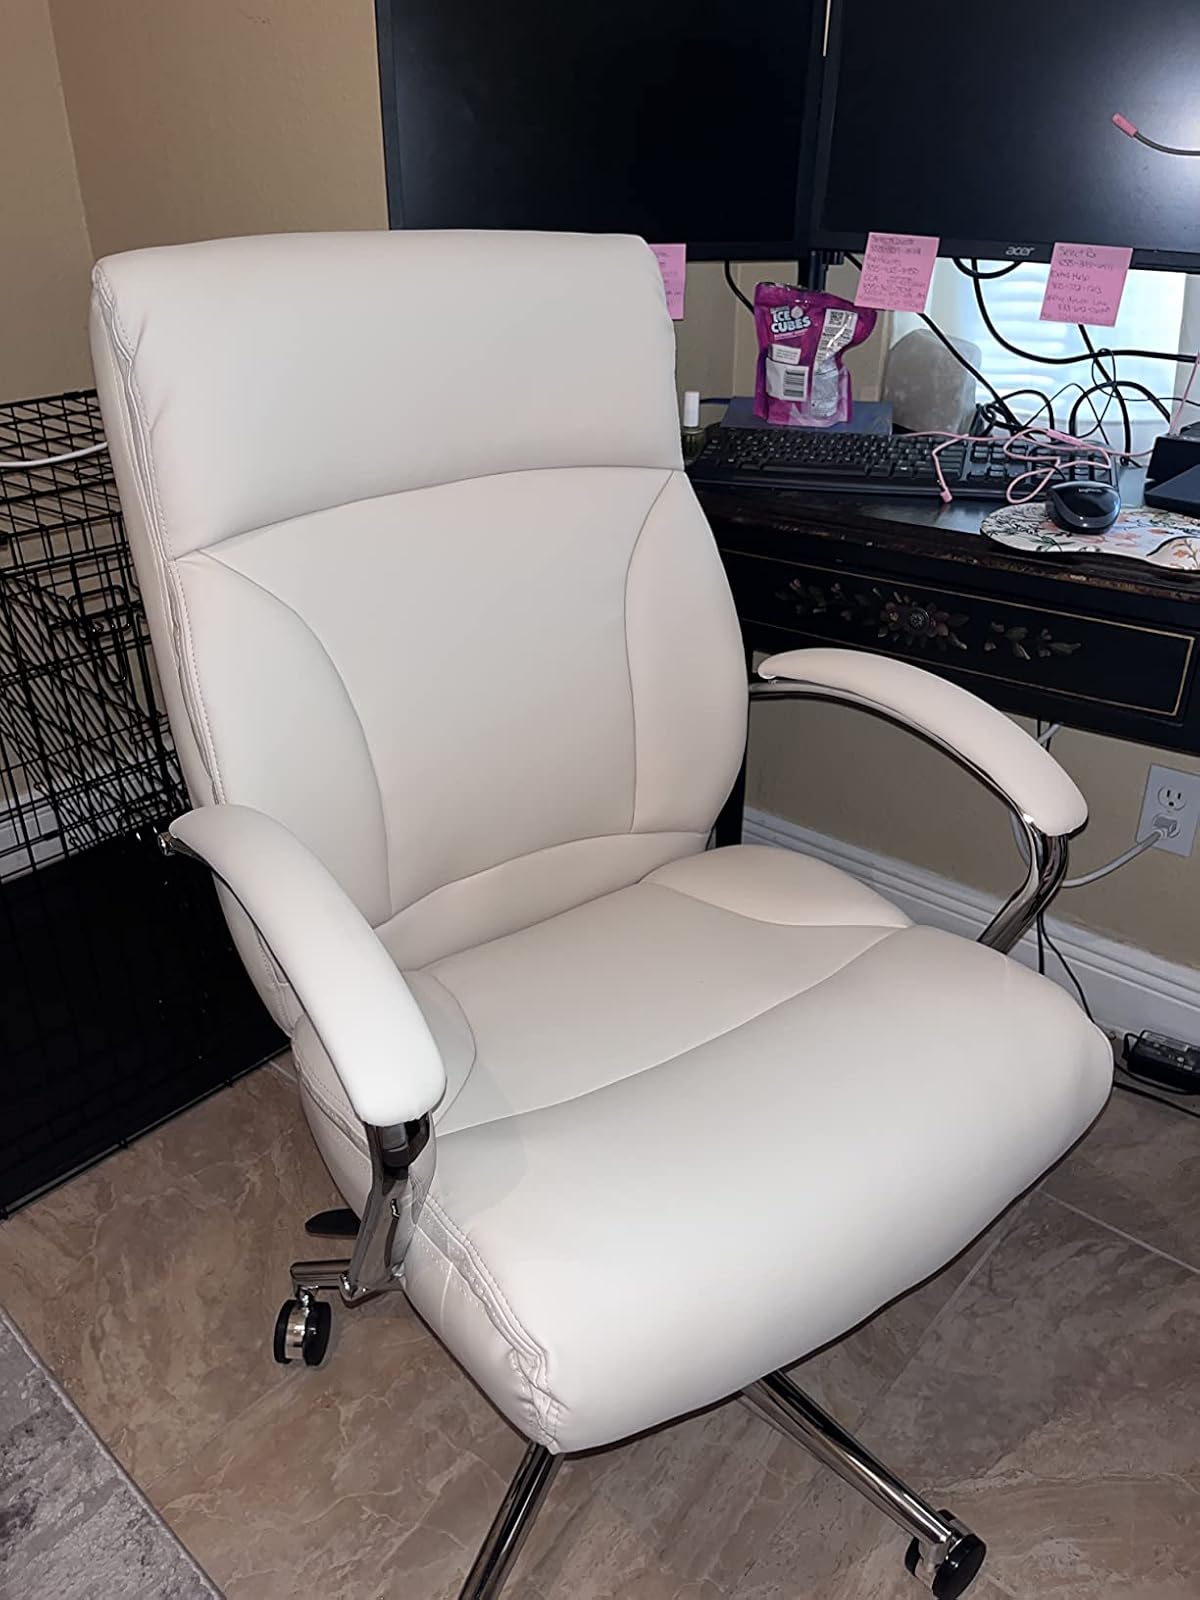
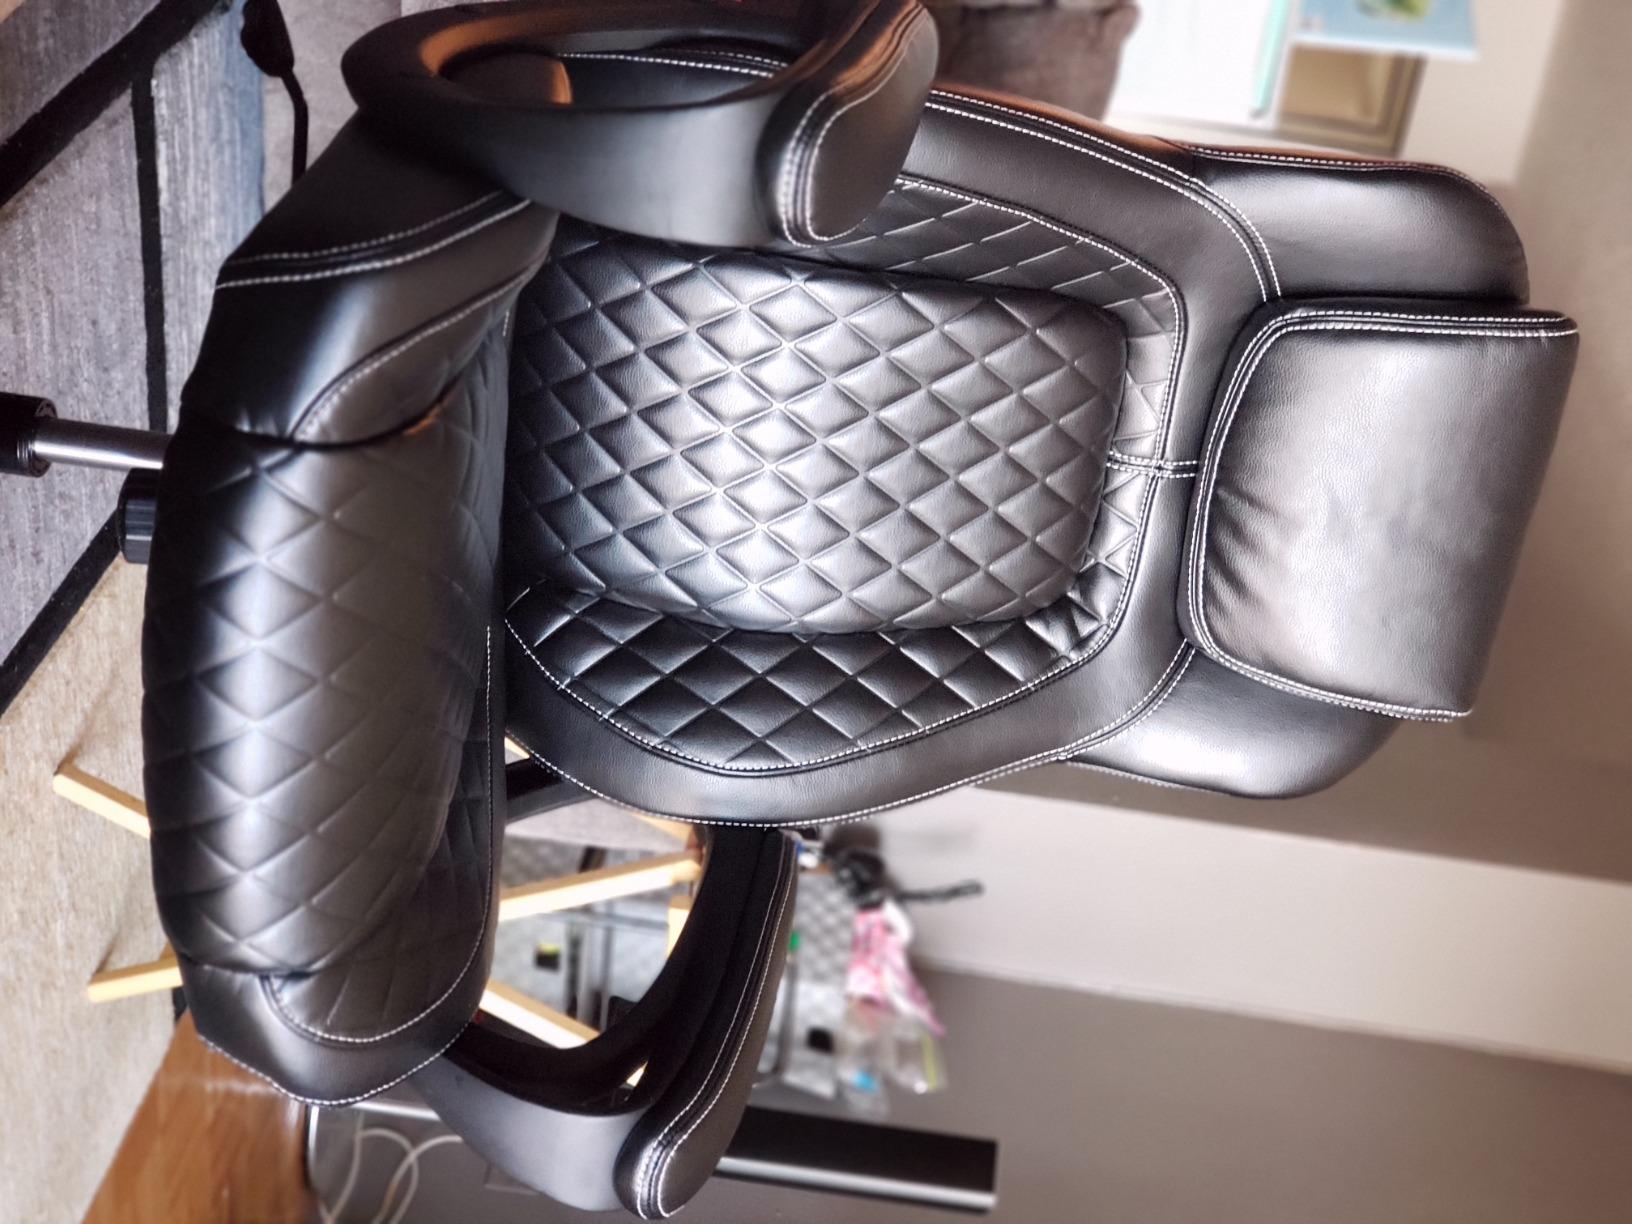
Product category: items_chair
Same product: no